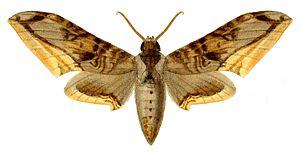
Ambulyx gussfeldtii = Acanthosphinx guessfeldti
Acanthosphinx guessfeldti est une espèce de lépidoptères de la famille des Sphingidae, la seule du genre Acanthosphinx.